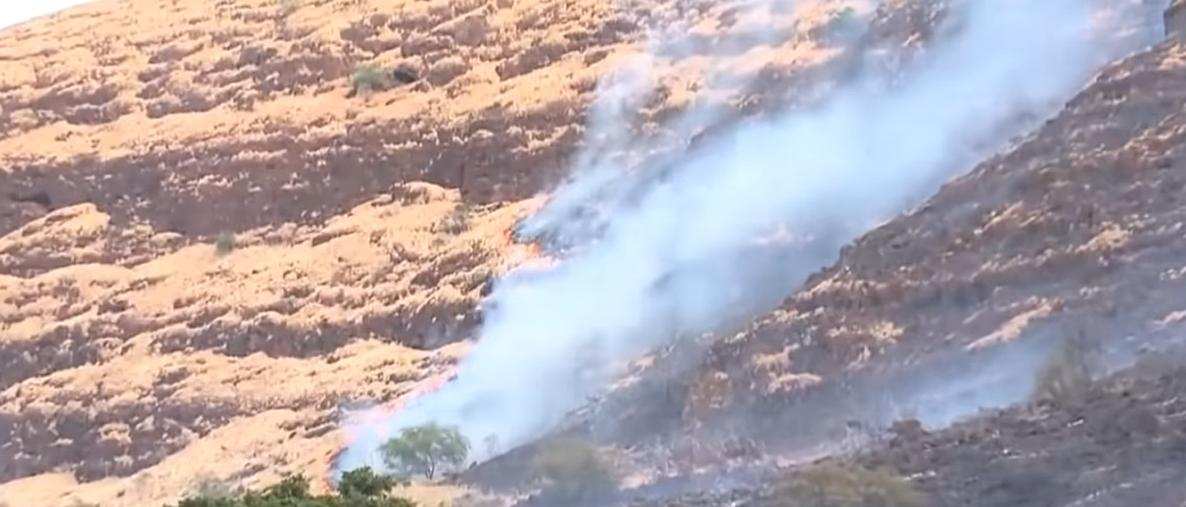
Fire: no
Smoke: yes